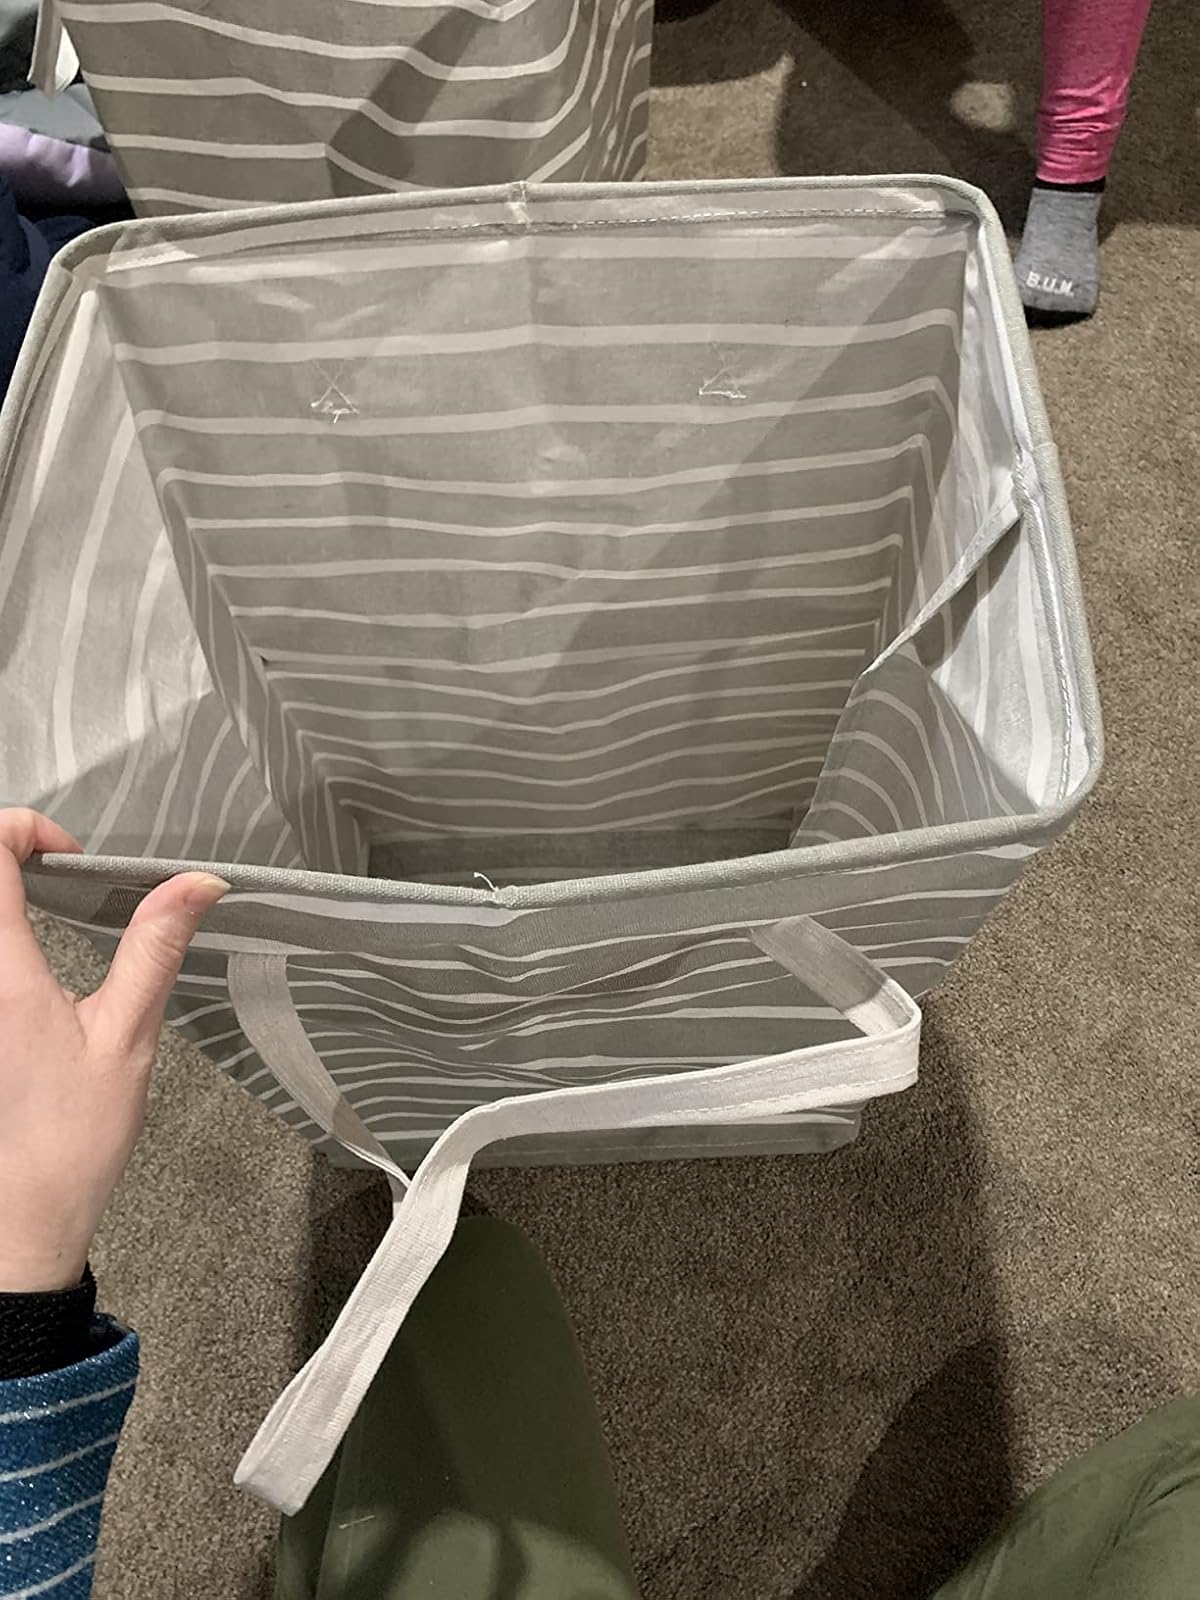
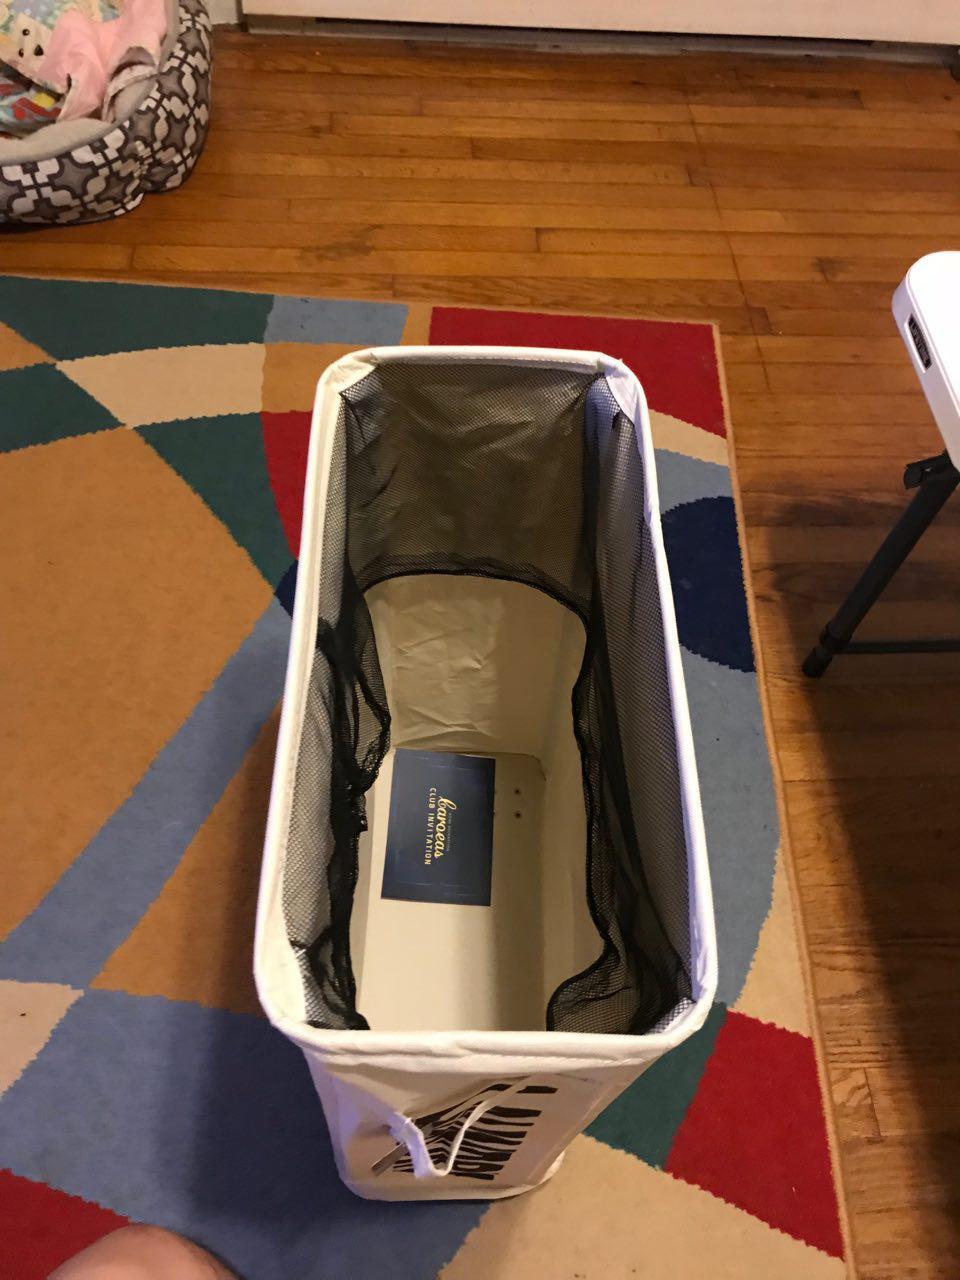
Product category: items_hamper
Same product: no